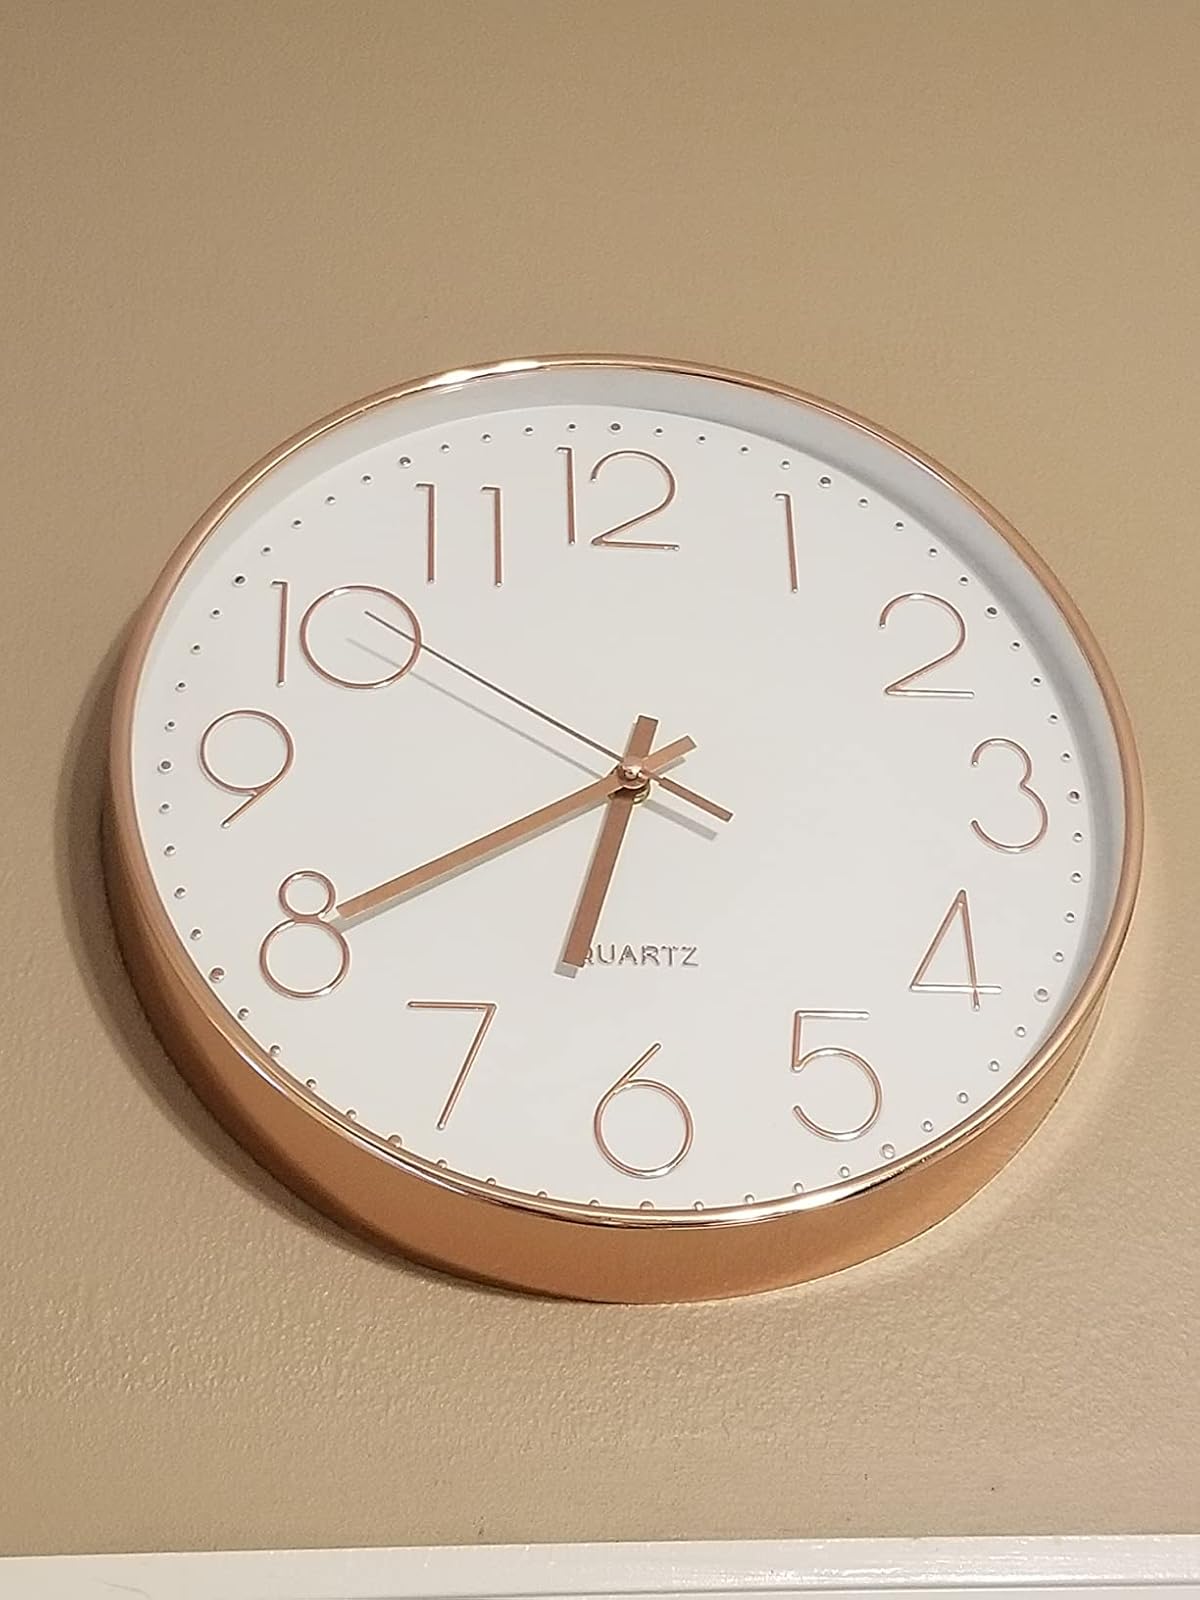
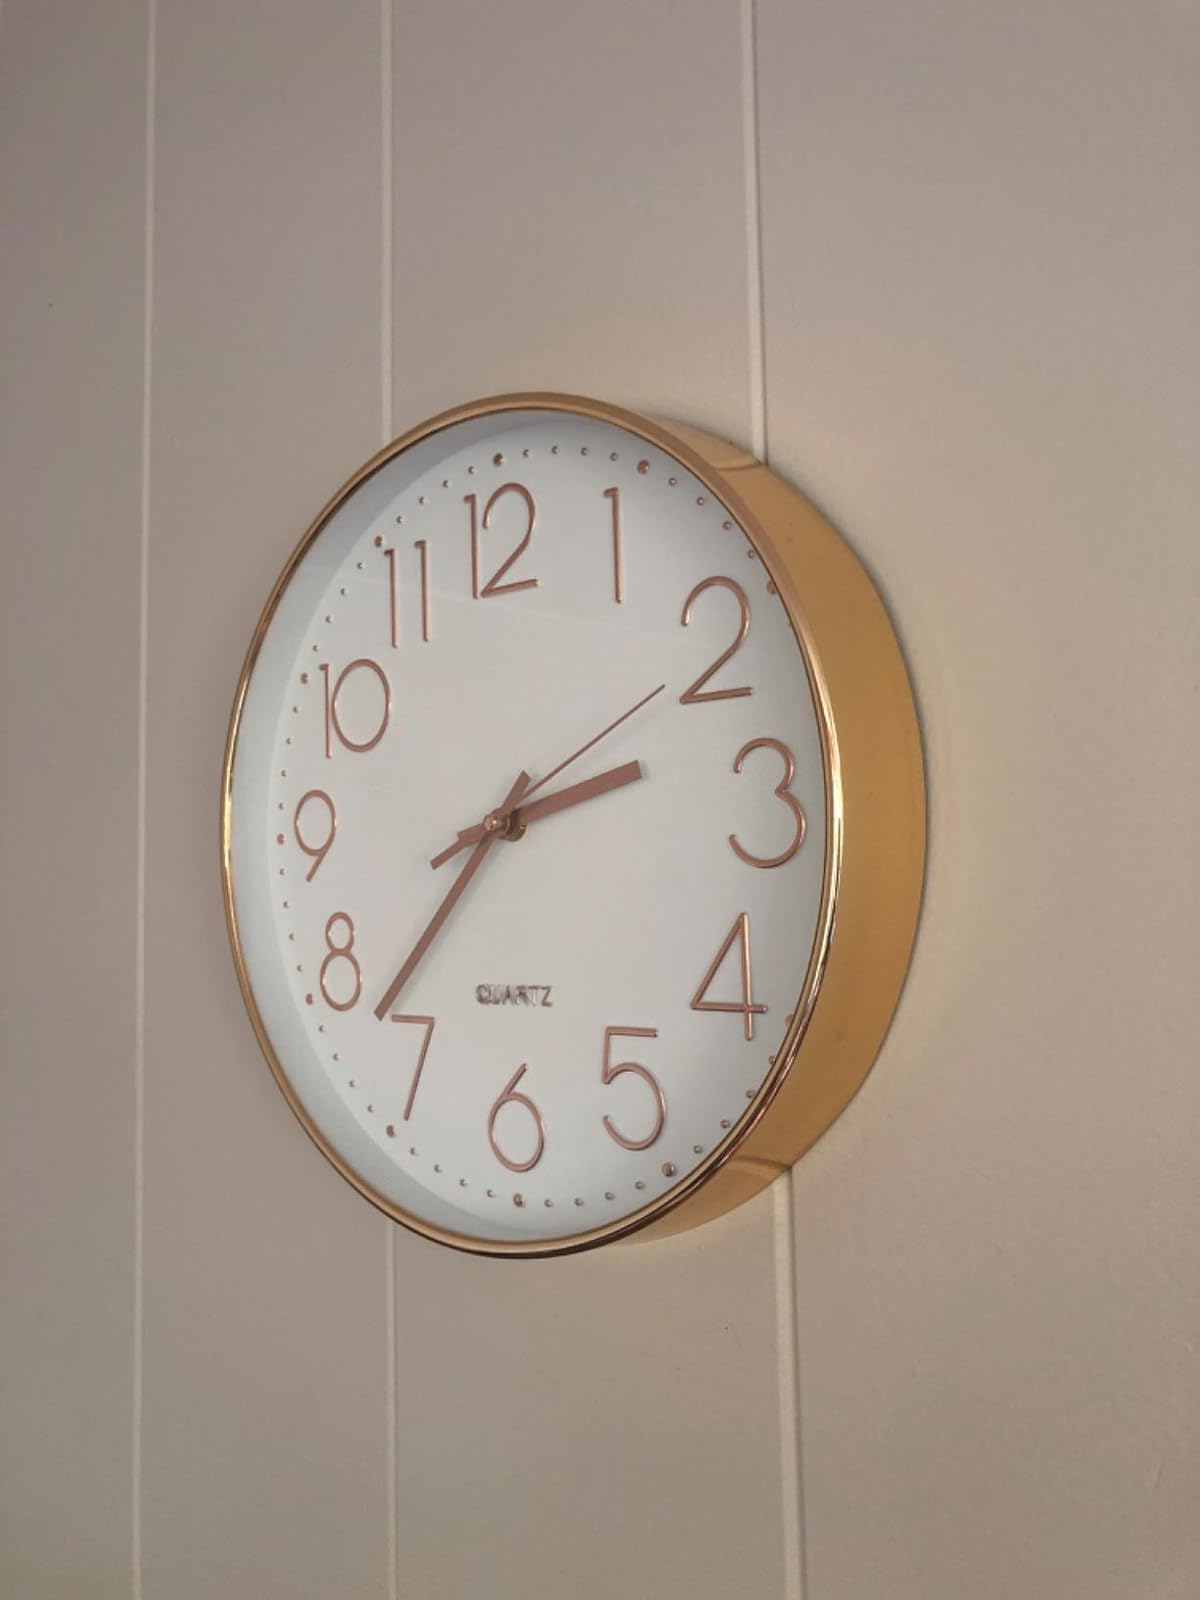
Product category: clock
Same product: yes